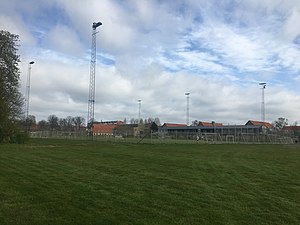
John Tranums Allé (idrætsanlæg)
Idrætsanlægget John Tranums Allé i Tårnby Kommune i 2020
Idrætsanlægget John Tranums Allé i Tårnby Kommune
John Tranums Allé er et fodboldstadion i Kastrup som er hjemsted for fodboldklubben Amager FF.